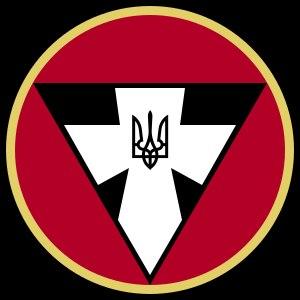
Le Congrès des nationalistes ukrainiens est un parti politique ukrainien qui a fait partie de l'Alliance pour l'Europe des nations. Lors des élections parlementaires de 2002, il faisait partie de l'alliance électorale de Viktor Iouchtchenko, le Bloc Viktor Iouchtchenko « Notre Ukraine ». Son leader fut Oleksi Ivtchenko, qui était le P-DG de Naftogaz Ukrainy, jusqu'en décembre 2010. Lors des élections de 2006, il faisait toujours partie de l'alliance Notre Ukraine.